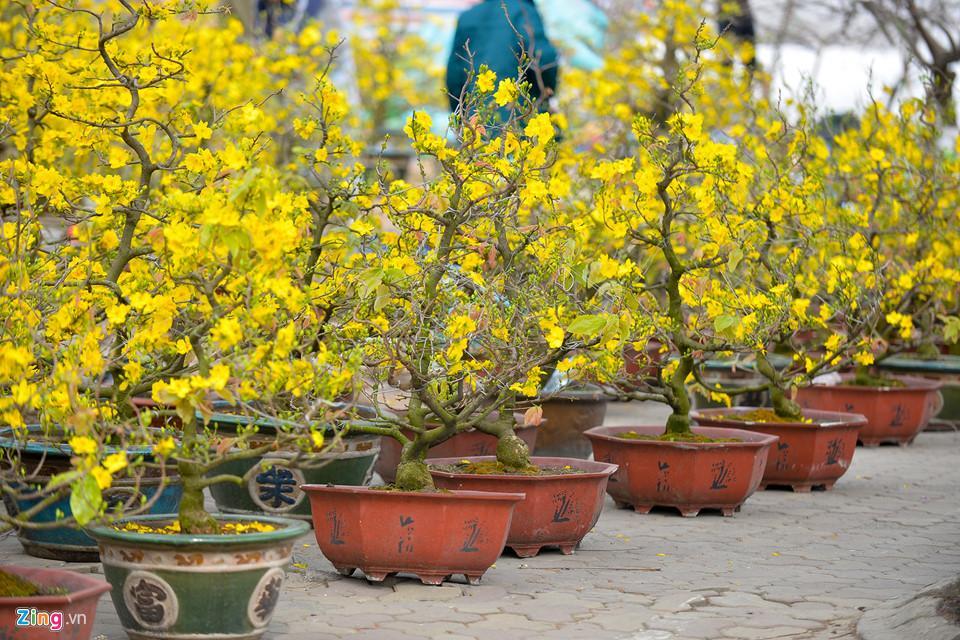
có nhiều chậu cây hoa mai xuất hiện ở trong bức hình